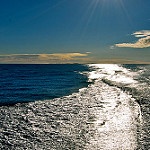
Label: sea